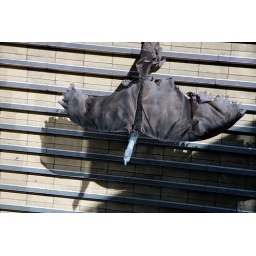
i saw this weird creature flying around uni today so had to take snap!